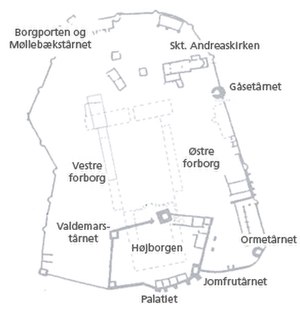
Vordingborg Slot / Borgens historie / Grundlæggelsen
Grundplan over slotsruinen i sin største udstrækning med navnene på et par af de vigtigste bygninger anført. Ud over Gåsetårnet er kun ganske få bygningsdele synlige i dag. (Gengivet efter Skov- og Naturstyrelsen).
Vordingborg Slotsruin er resterne af den middelalderlige kongeborg Vordingborg Slot. Ruinen er beliggende i købstaden Vordingborg på Sydsjælland og har været en af landets største middelalderborge.